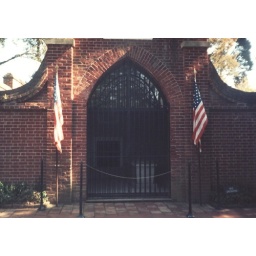
the tomb of George Washington; you can see his old bag of bones on the right in the white marble sarcophagus